Commander-in-chief

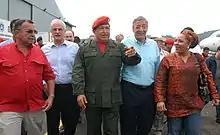
Hugo Chavez, the president of Venezuela, dressed in military uniform in August 2006.

The president of Turkey has the constitutional right to represent the Supreme Military Command of the Turkish Armed Forces, on behalf of the Grand National Assembly of Turkey, and to decide on the mobilization of the Turkish Armed Forces, to appoint the chief of the general staff, to call the National Security Council to meet, to preside over the National Security Council, to proclaim martial law or state of emergency, and to issue decrees having the force of law, upon a decision of the Council of Ministers meeting under his/her chairmanship. With all these issues above written in the Constitution of Turkey, the executive rights are given to the president of the Republic of Turkey to be represented as the commander-in-chief of the nation.